Henderson Waves

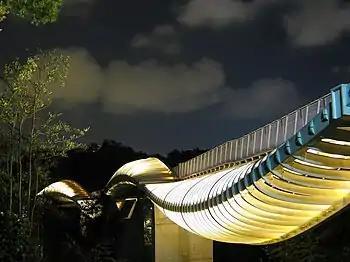
Night view

Henderson Waves is a pedestrian bridge crossing Henderson Road in the Southern Ridges in Singapore. Along with Alexandra Arch, the bridge is one of two pedestrian bridges that form part of the walking trail connecting the Southern Ridges with Mount Faber, and is the highest pedestrian bridge in Singapore. The sun-shading, curved, wooden ribs are illuminated at night.